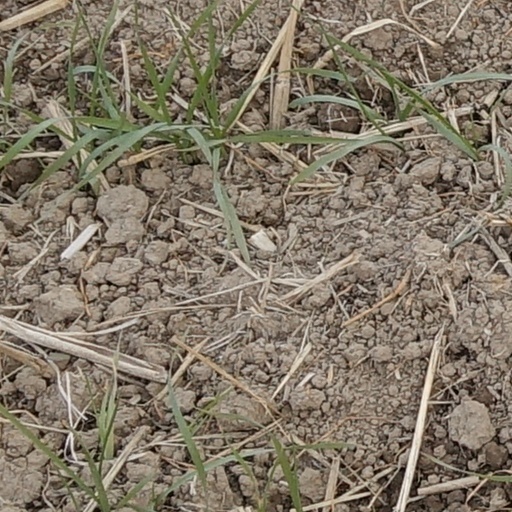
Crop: wheat